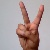
The image shows a hand gesture representing the letter 'V' in Indian Sign Language.